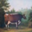
Label: cattle